Light Strike Vehicle

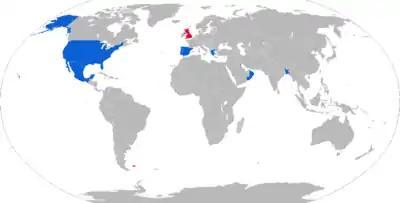
Operators:

Unlike the DPV, the LSV has had export success and is marketed as a light attack vehicle. The current generation model is the ALSV, with the "A" standing for "advanced". It is currently used by the United States Marine Corps, United States Army, United States Navy, and the armed forces of Greece, Mexico, Oman, Portugal, and Spain. The UK retired its LSVs in the mid-1990s.